Cyprus at the 2012 Summer Olympics

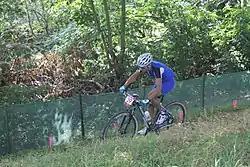
Marios Athanasiadis in men's cross-country race

Swimmers have so far achieved qualifying standards in the following events (up to a maximum of 2 swimmers in each event at the Olympic Qualifying Time (OQT), and potentially 1 at the Olympic Selection Time (OST)):